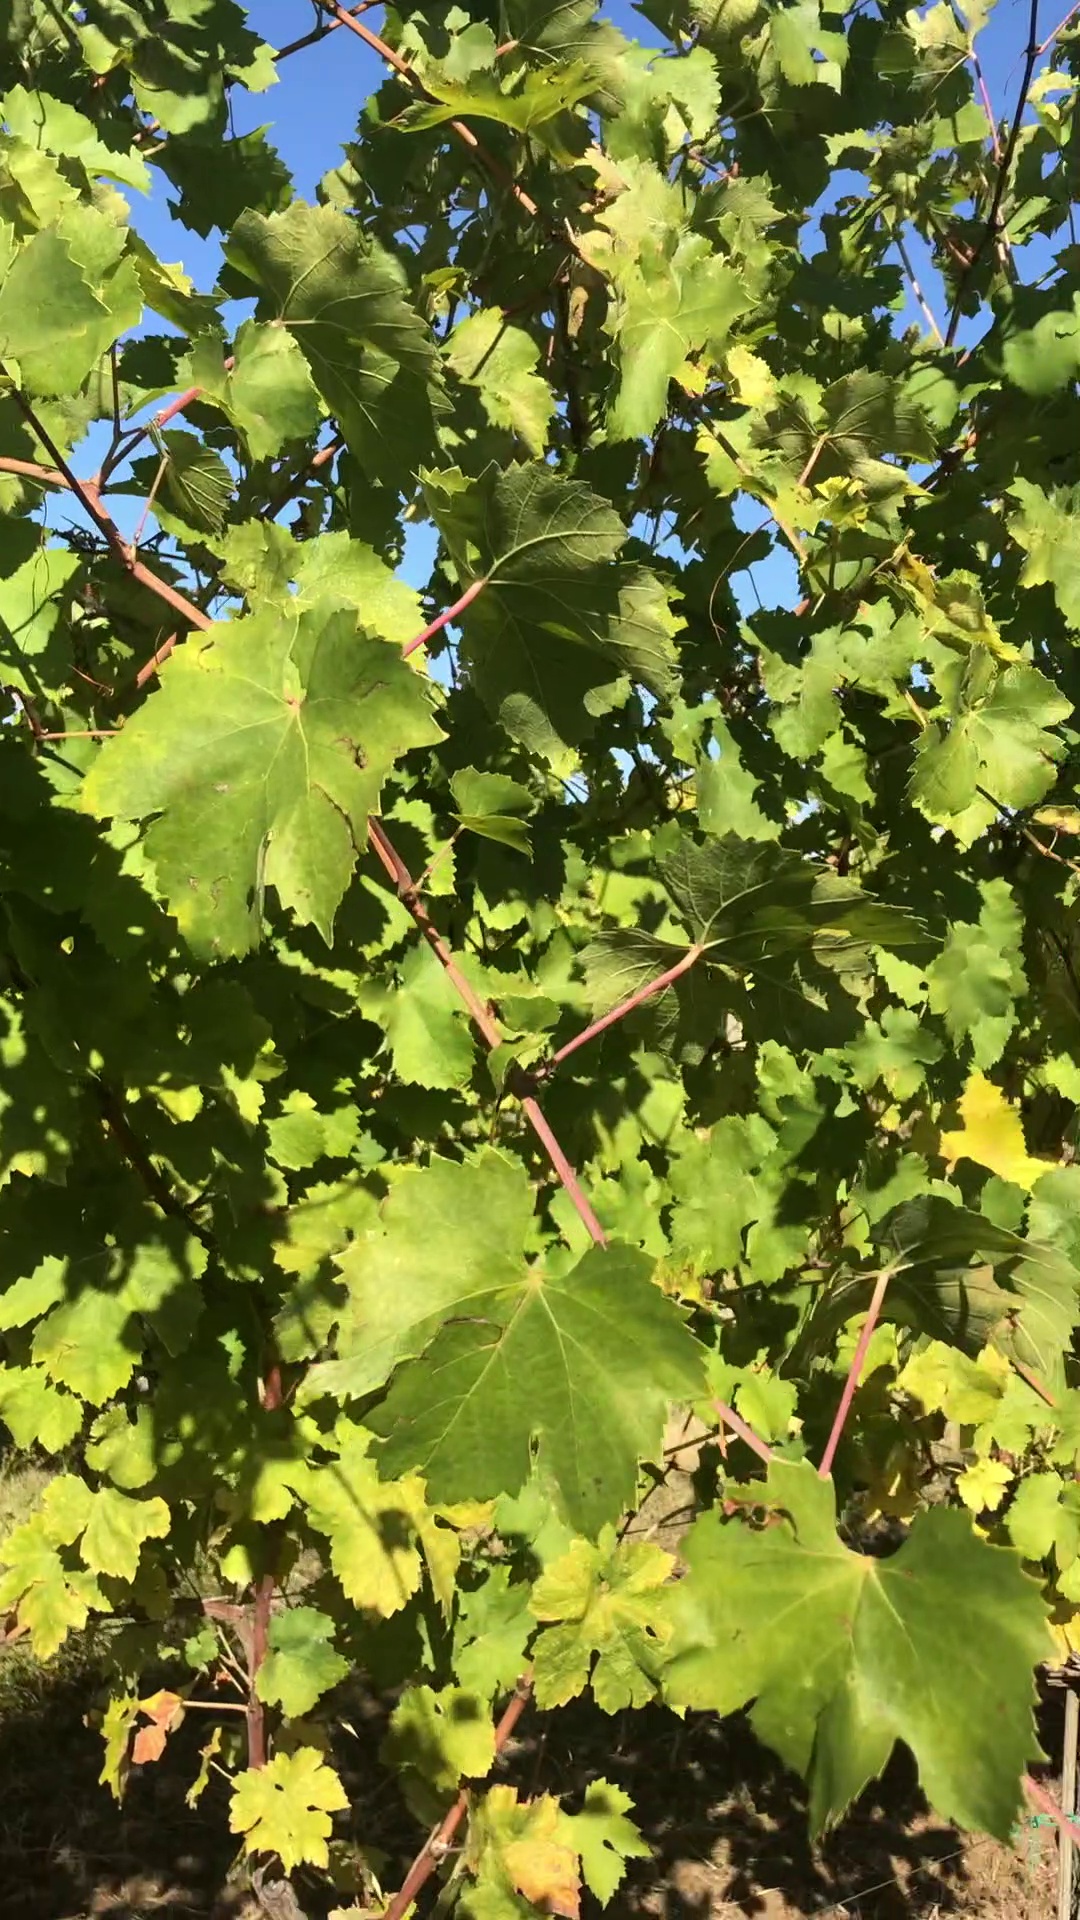
Label: healthy